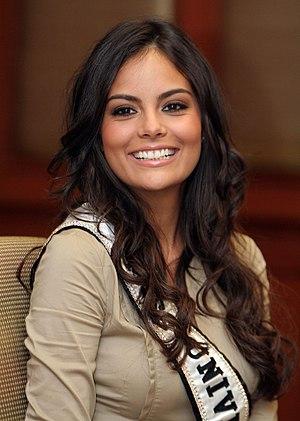
Miss Univers est un concours international de beauté féminine réservé aux jeunes femmes âgées de 18 à 28 ans. Fondé en 1952 par la compagnie américaine de vêtement californien Pacific Mills, il est organisé par WME/IMG depuis 2015. Selon un rituel bien rodé, les jeunes femmes défilent d'abord en maillot de bain, puis en robe de soirée et se prêtent au jeu des questions-réponses avec les juges.
Ximena Navarrete, née Jimena Navarrete Rosete le 22 février 1988 à Guadalajara au Mexique, est un mannequin mexicain, sacrée Nuestra Belleza México et Miss Univers 2010. En 2013 elle est actrice dans la telenovela La tempestad avec William Levy. Elle joue également dans la telenovela 108 Costuras.